Proud Mary (film)

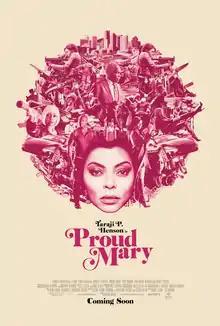
Theatrical release poster

Proud Mary is a 2018 American action thriller film directed by Babak Najafi, from a screenplay written by John S. Newman, Christian Swegal, and Steve Antin. The film stars Taraji P. Henson, Jahi Di'Allo Winston, Billy Brown, and Danny Glover. It follows an assassin who must look after a young teenaged boy after a hit job goes wrong.